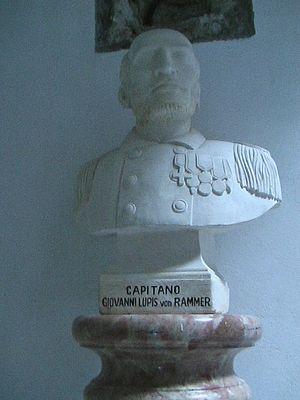
Giovanni Biagio Luppis était un officier de la marine autrichienne, né à Fiume qui le premier eut l'idée d'une torpille autopropulsée.